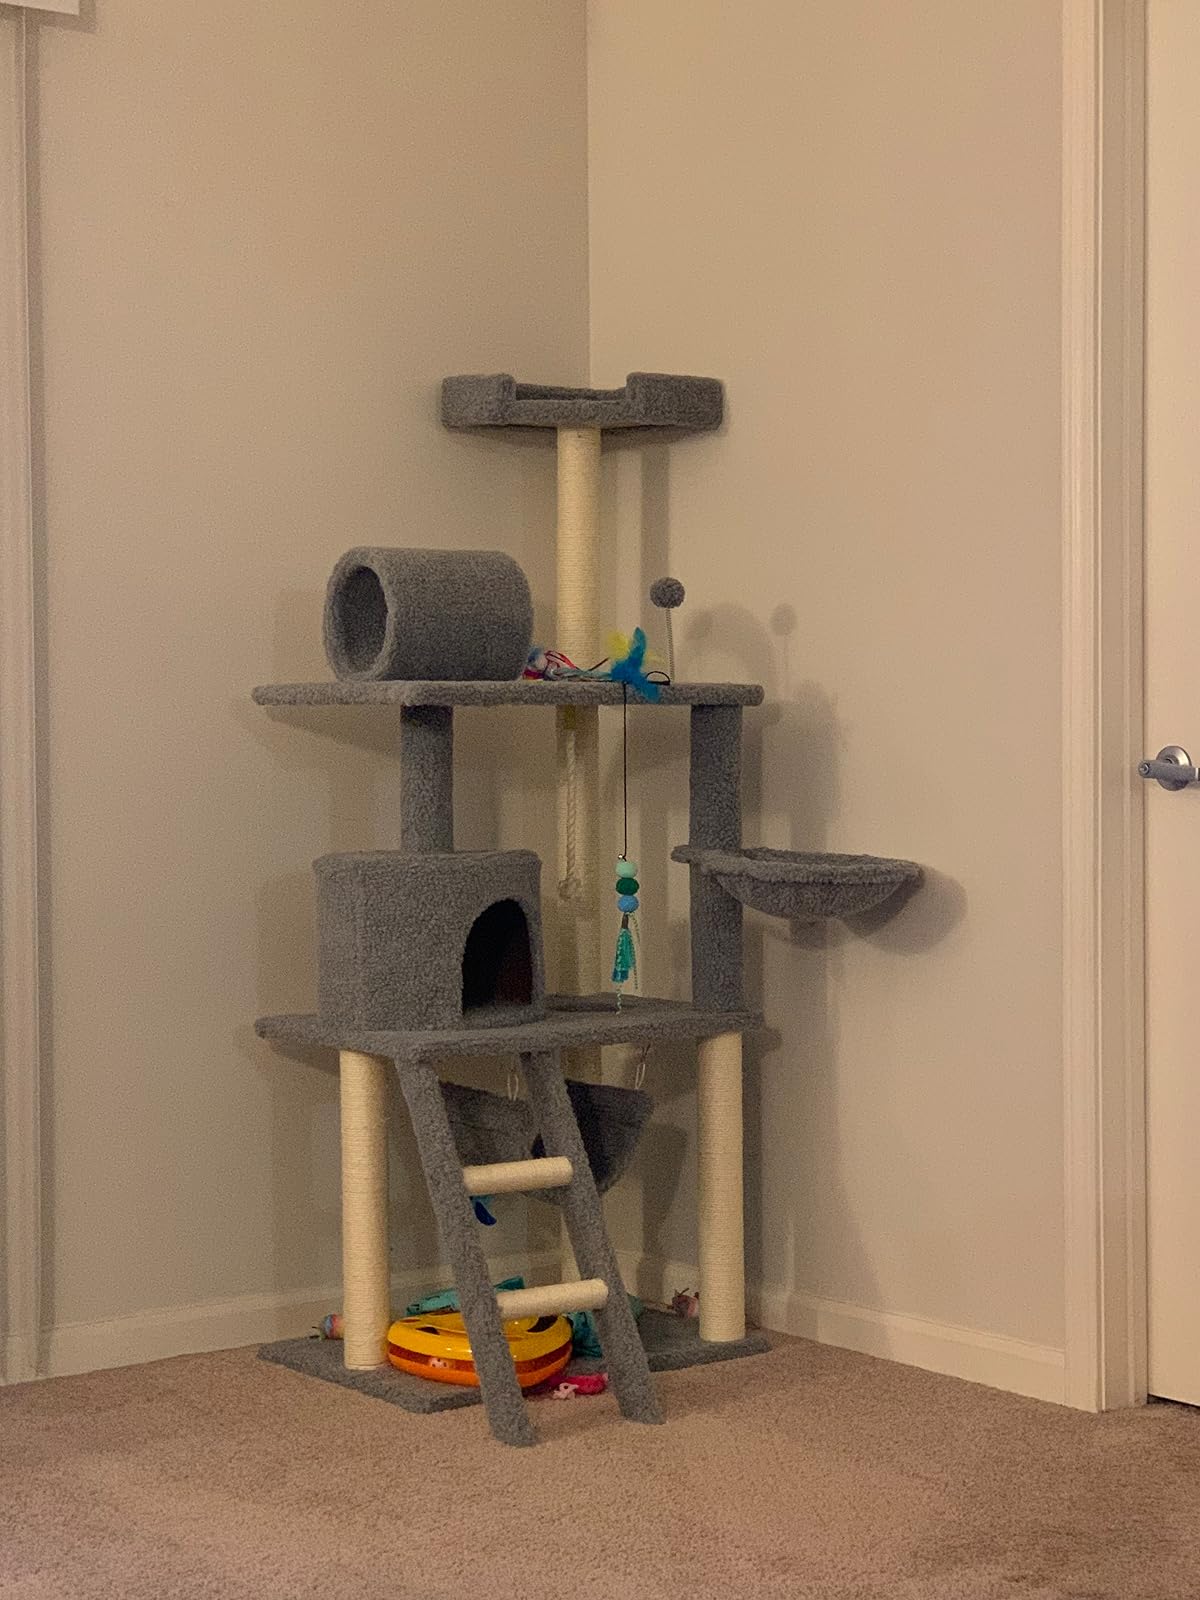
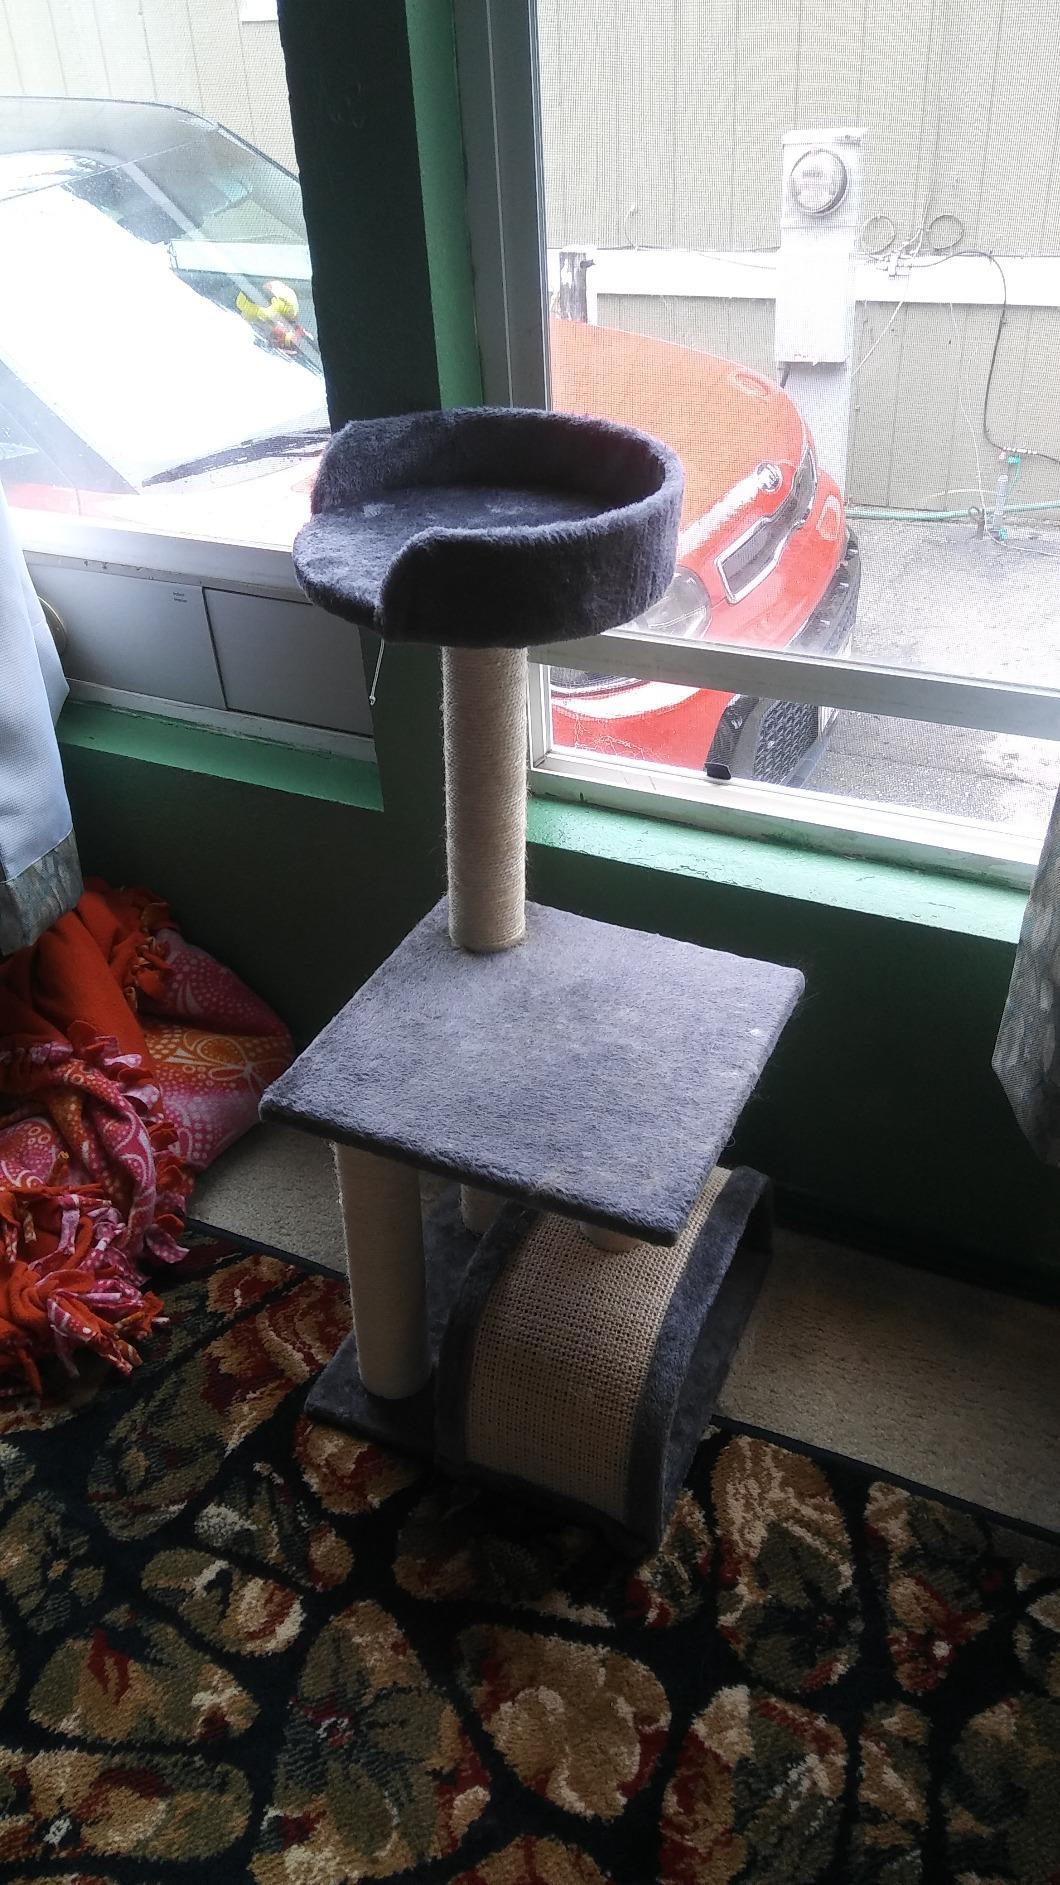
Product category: items_cat tree
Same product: no